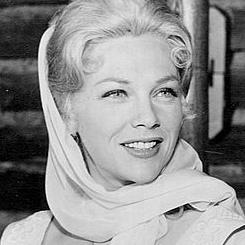
Age: 29